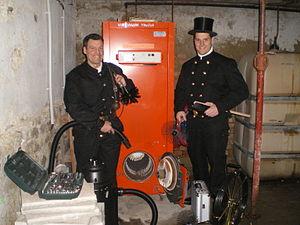
ramoneur alsacien